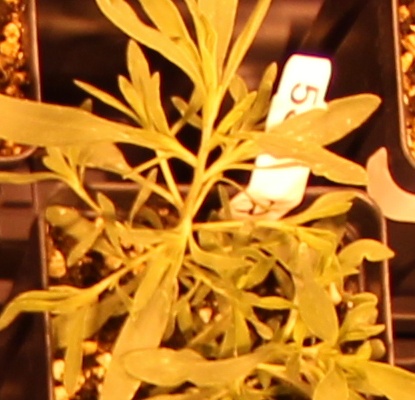
Label: Kochia